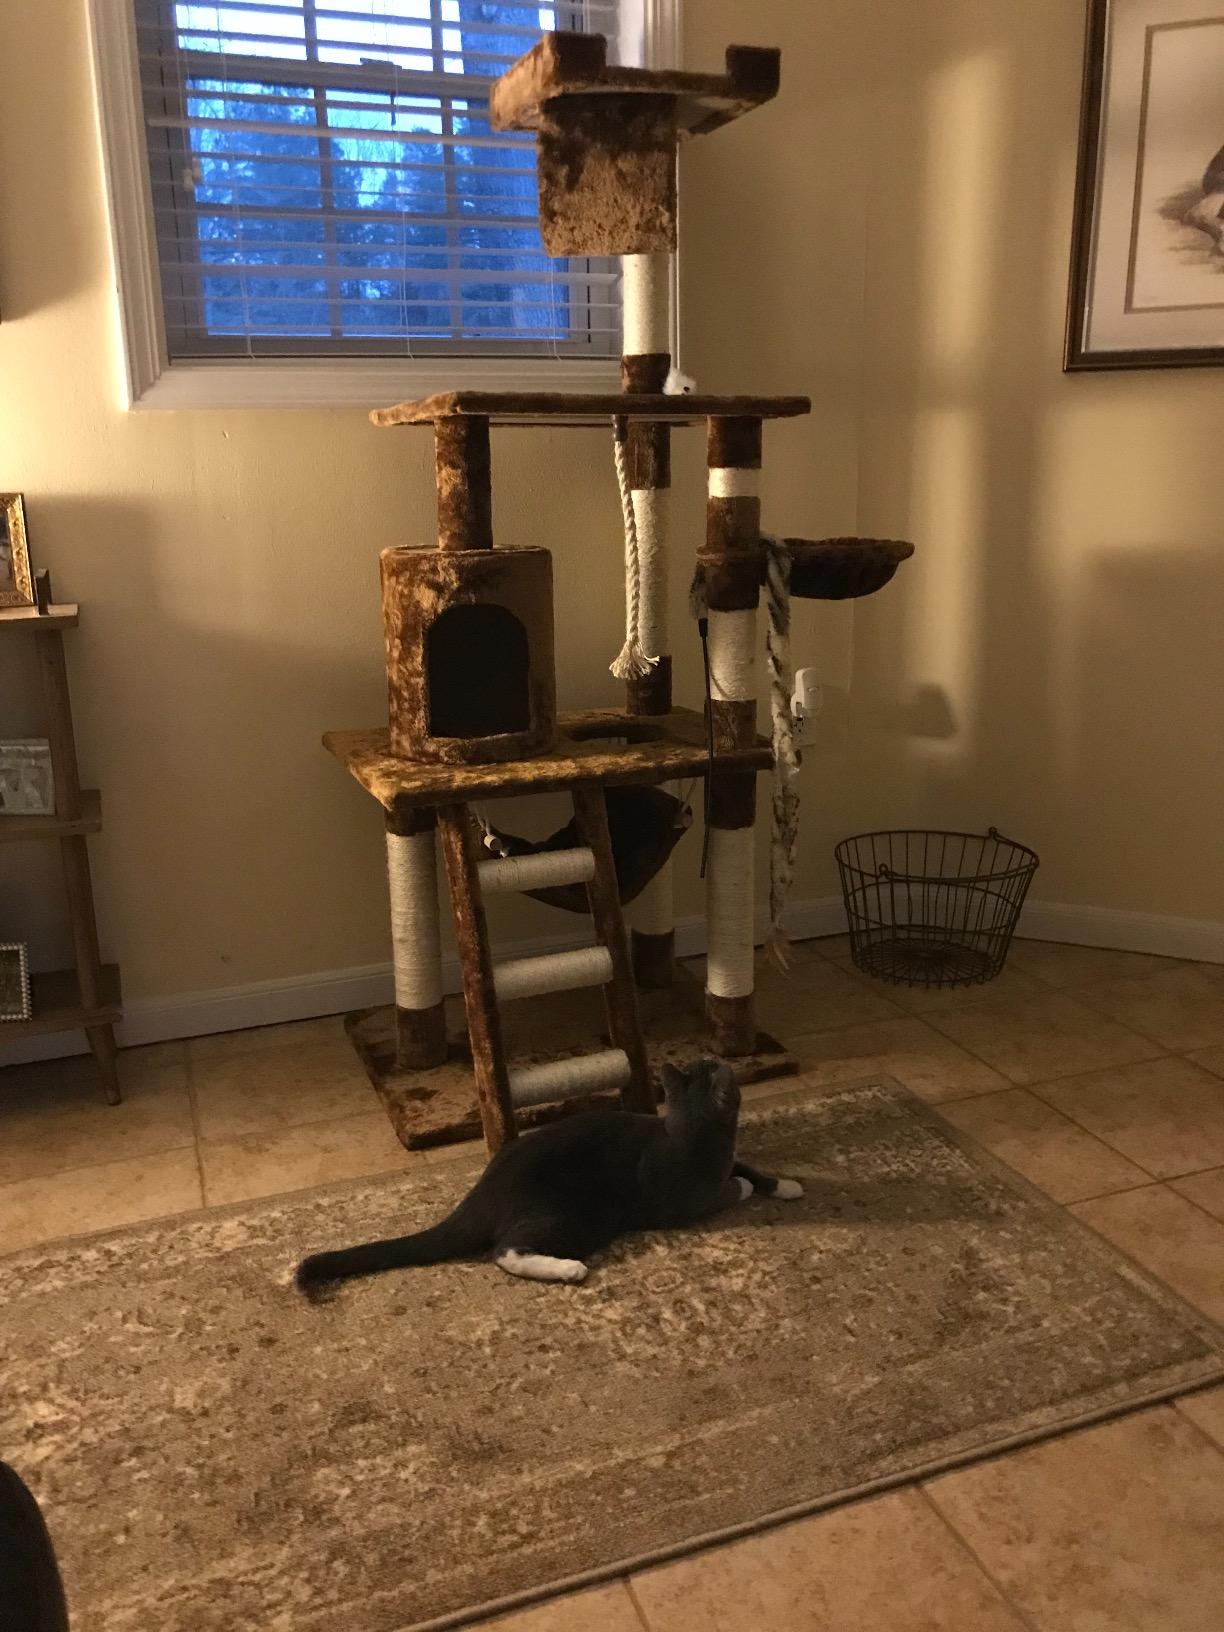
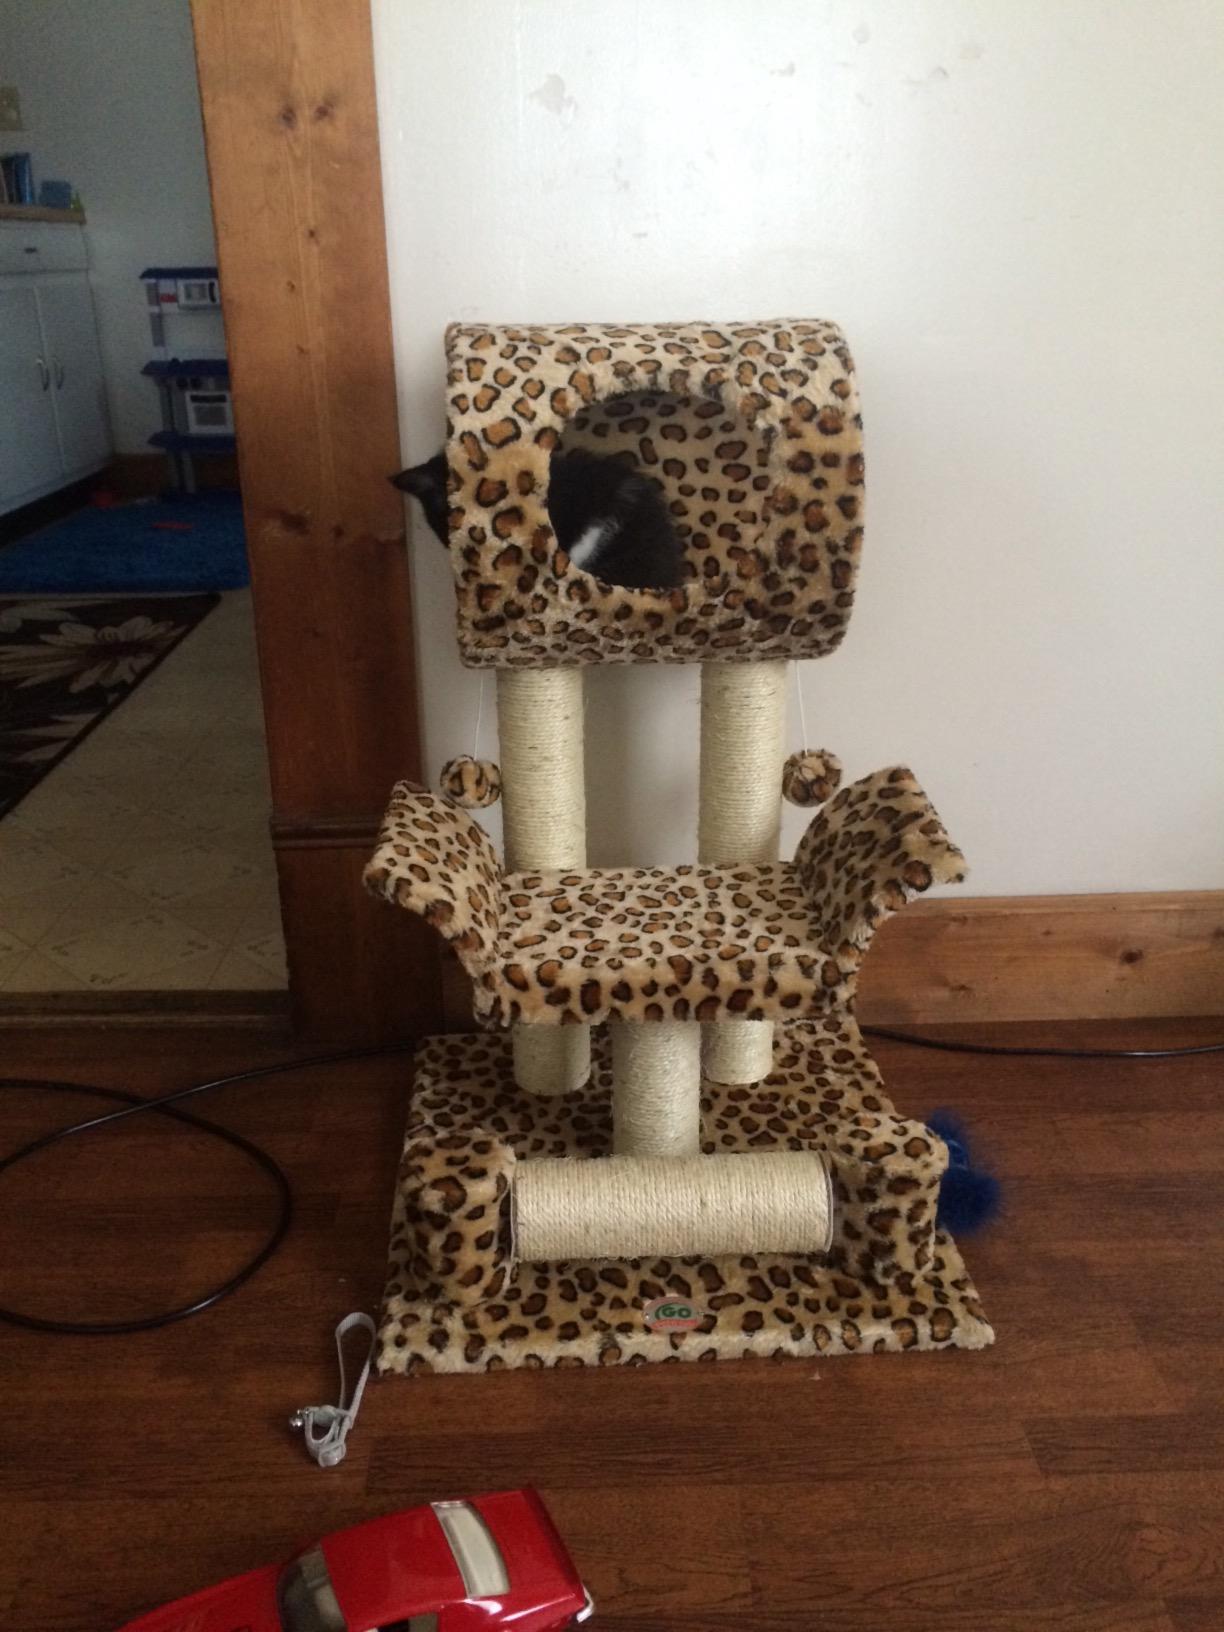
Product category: items_cat tree
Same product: no